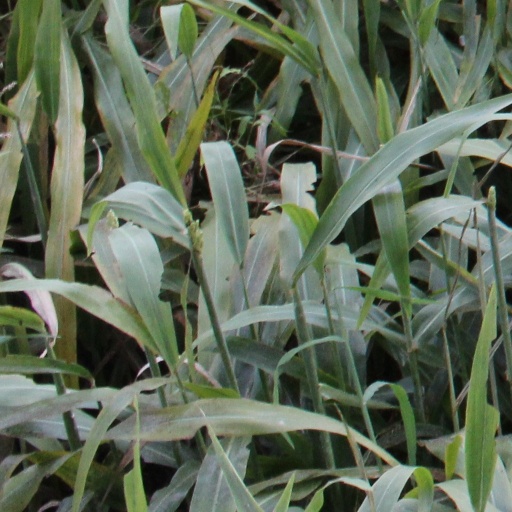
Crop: sorghum